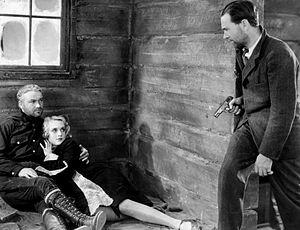
Doane Harrison est un monteur et producteur américain, né le 19 septembre 1894 à Paw Paw, mort le 11 novembre 1968 à Riverside.
John Mescall, né le 10 janvier 1899 à Litchfield, mort le 10 février 1962 à Los Angeles, est un directeur de la photographie américain, membre de l'ASC.
High Voltage est un film américain réalisé par Howard Higgin, sorti en 1929.
William Boyd est un acteur américain né à Hendrysburg, Ohio, le 5 juin 1895 et mort à Laguna Beach, Californie, le 12 septembre 1972.